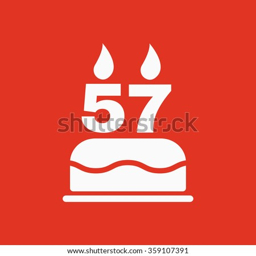
the birthday cake with candles in the form of number icon .